Axelborg

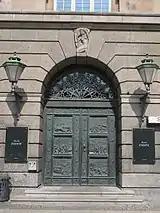
The main entrance

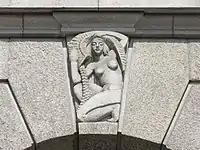
The keystone

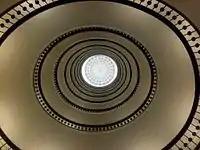
The rotunda

The five-storey building is constructed in brick. The building has rustication on the ground floor and arched openings along the two sides. The four upper floors stand dressed masonry and has wide pilasters between the windows. The roof features a three-bay belvedere, topped by a balustrade, with views of Tivoli Gardens on the other side of the street. The main entrance is flanked by two wall-mounted lanterns and the keystone above the main entrance features a relief of a nude woman. The building has a central rotunda which is topped by a large, domed lantern.